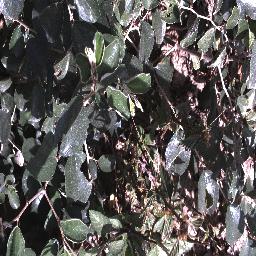
Label: chinee_apple